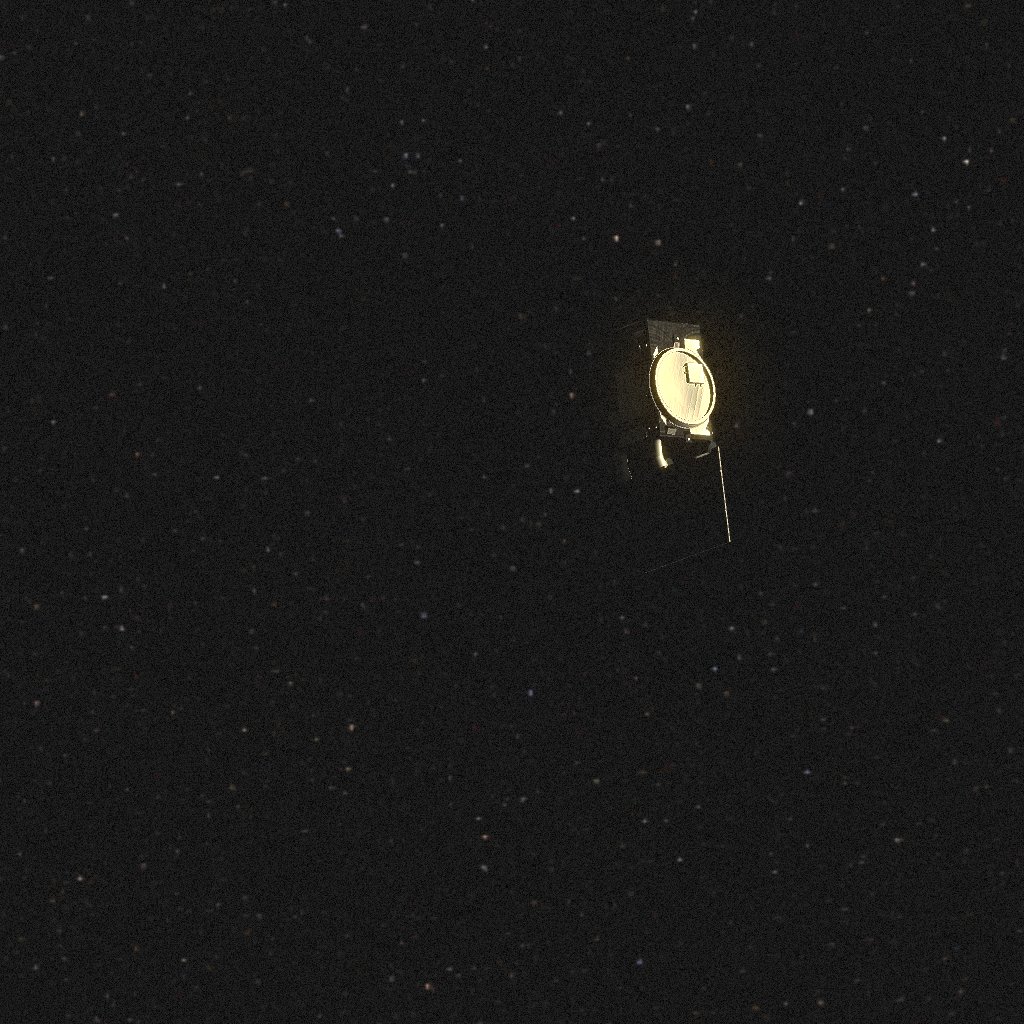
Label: proba_3_csc